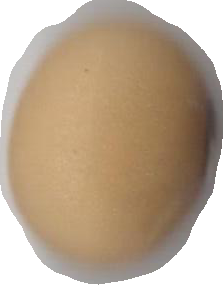
Variety: Anjasmoro